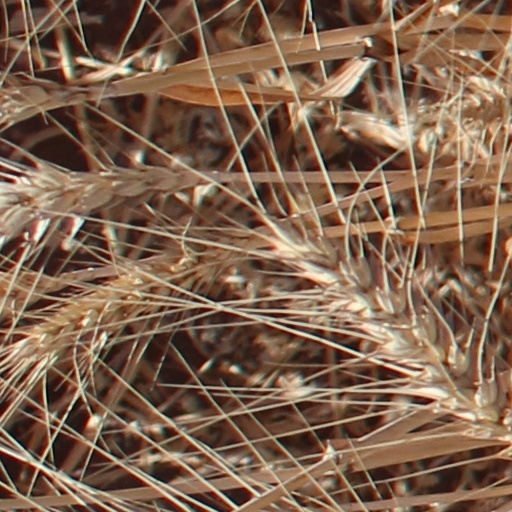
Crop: wheat